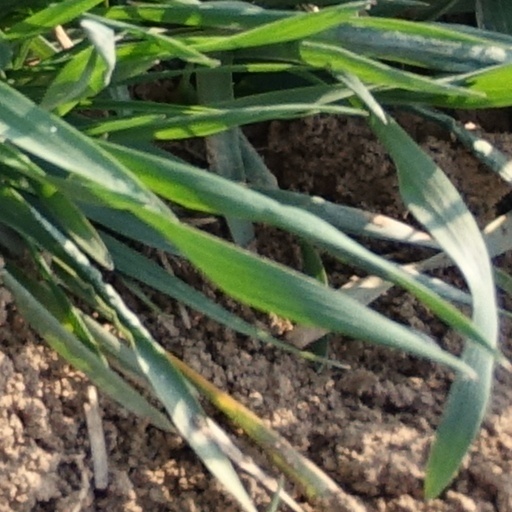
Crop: wheat